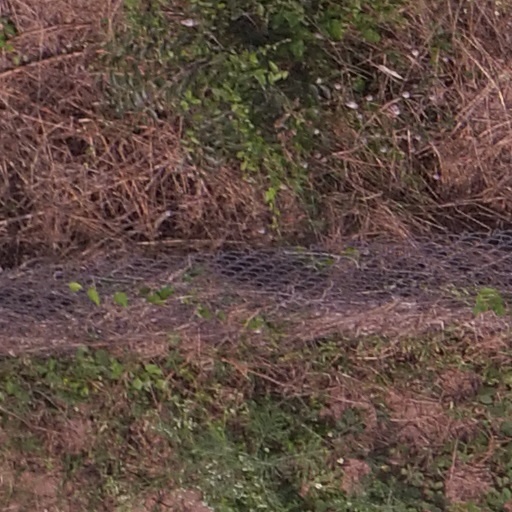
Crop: maize; corn